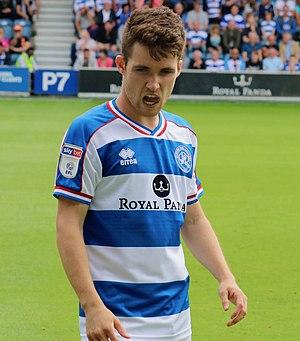
Paul Smyth, né le 10 septembre 1997 à Belfast, est un footballeur international nord-irlandais. Il joue comme attaquant pour Wycombe Wanderers en prêt du Queens Park Rangers.